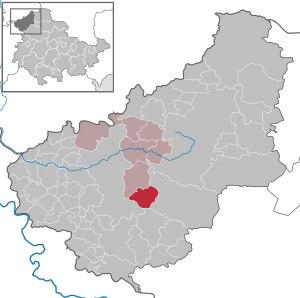
Heuthen est une commune allemande située dans l'arrondissement d'Eichsfeld en Thuringe.